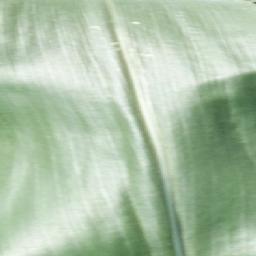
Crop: corn
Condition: (maize)_healthy